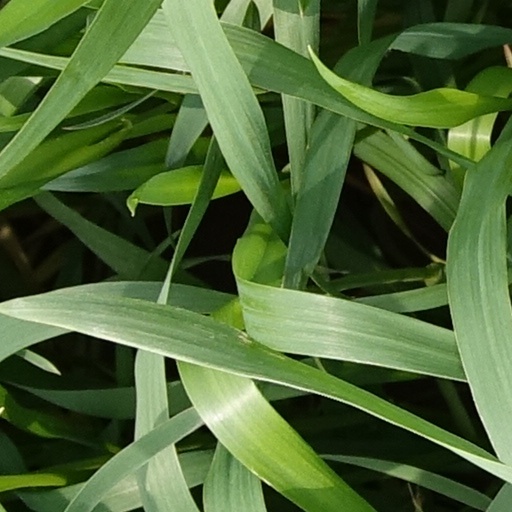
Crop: wheat